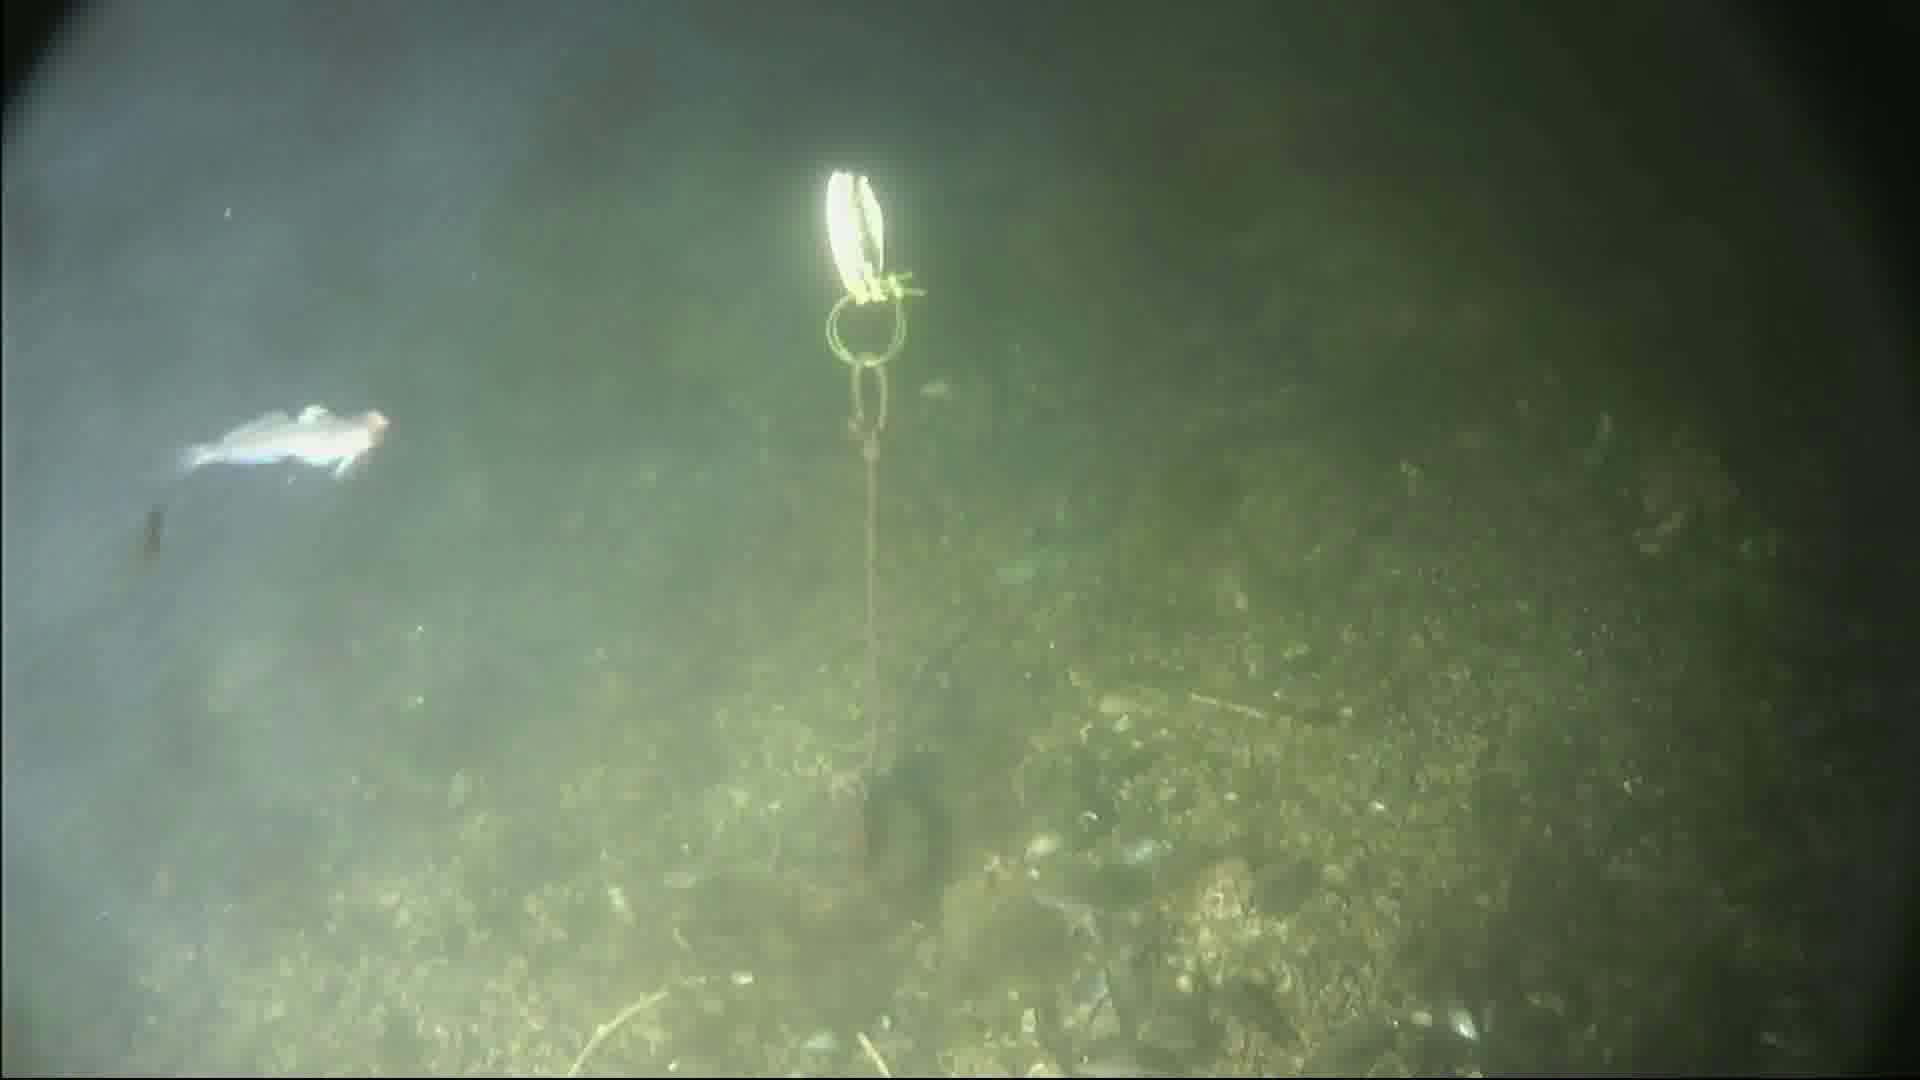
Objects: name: small_fish